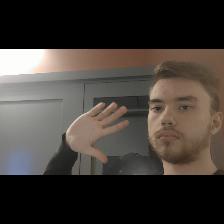
Label: Human